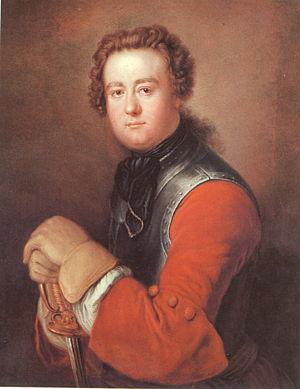
Georg Wenzeslaus, baron de Knobelsdorff est un peintre et un architecte prussien du début du XVIIIᵉ siècle. On lui doit notamment la construction du palais de Sanssouci, à Potsdam.